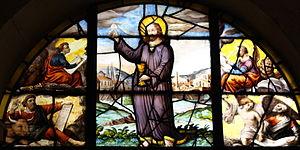
Le Miracle des Billettes est une affaire de profanation d'hosties, qui outre ses conséquences directes tragiques, a donné lieu à la construction d'une chapelle des Billettes et à une fenêtre vitrail de l'Église Saint-Étienne-du-Mont à Paris.